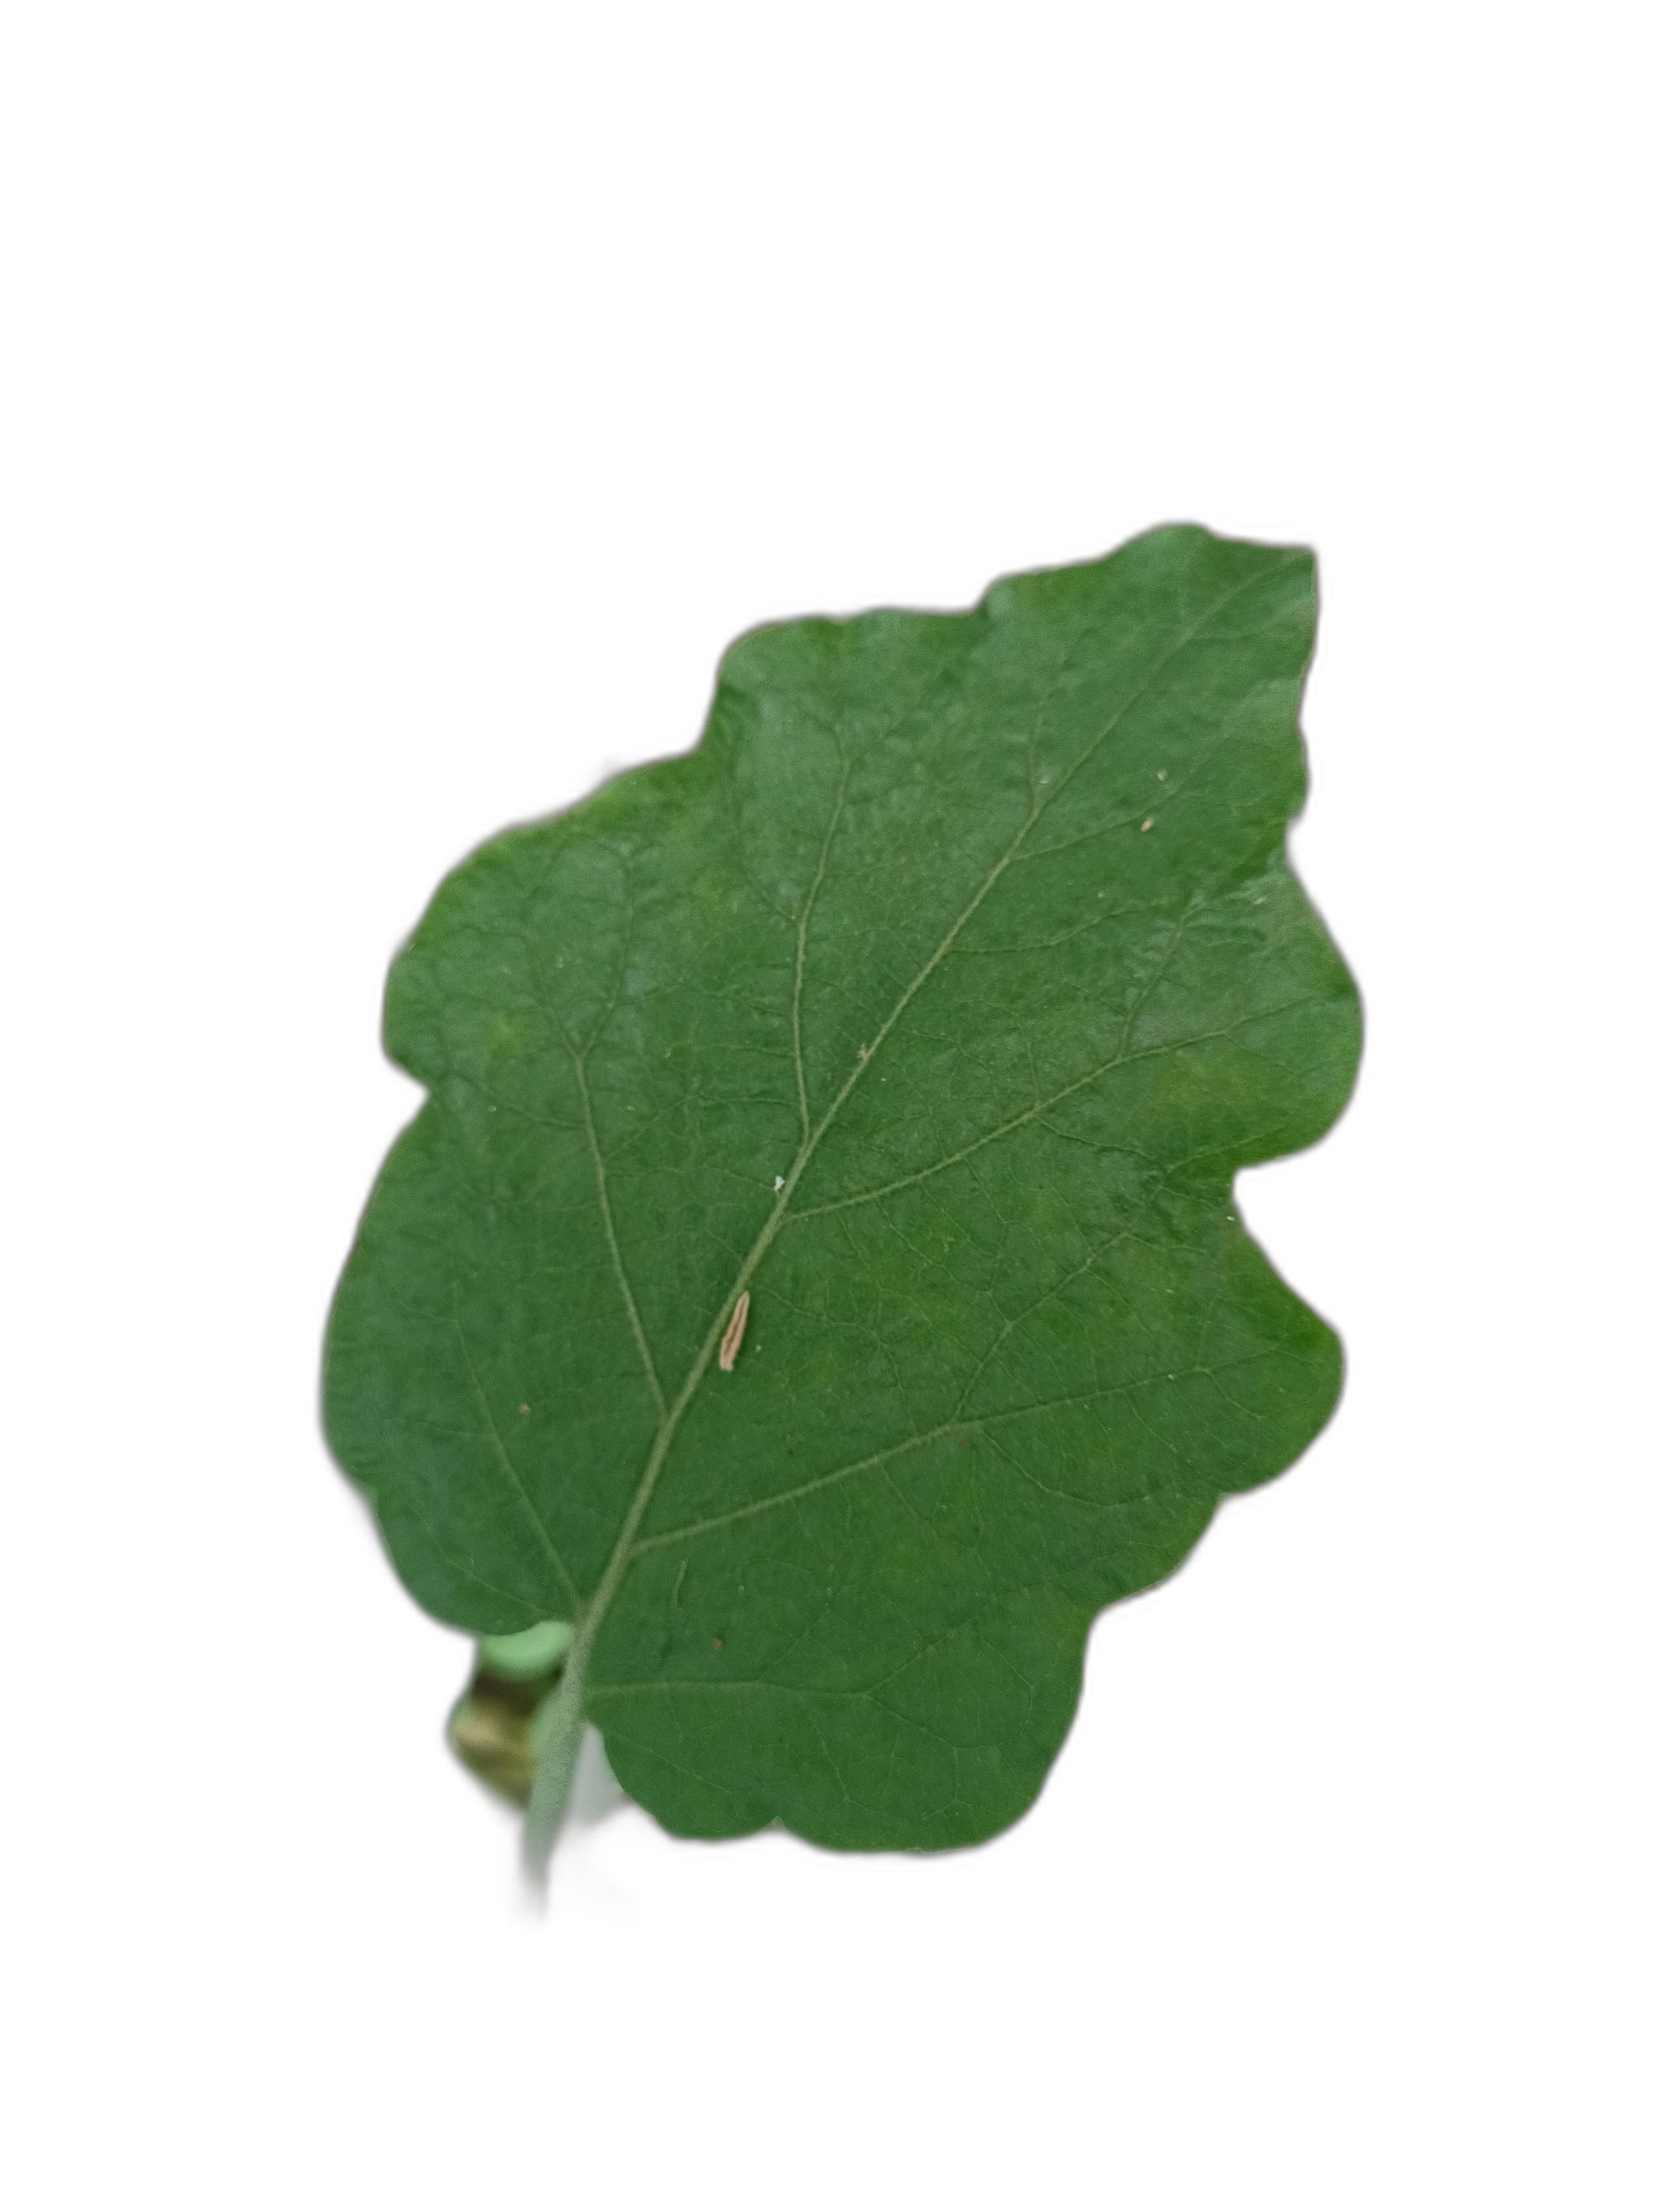
Label: Insect Pest Disease